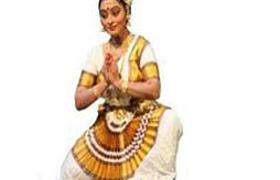
Dance form: mohiniyattam